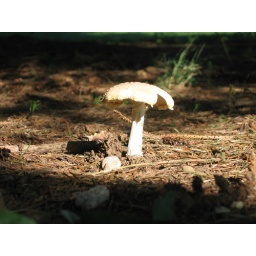
a lone 'shroom growing in my yard under a pine tree